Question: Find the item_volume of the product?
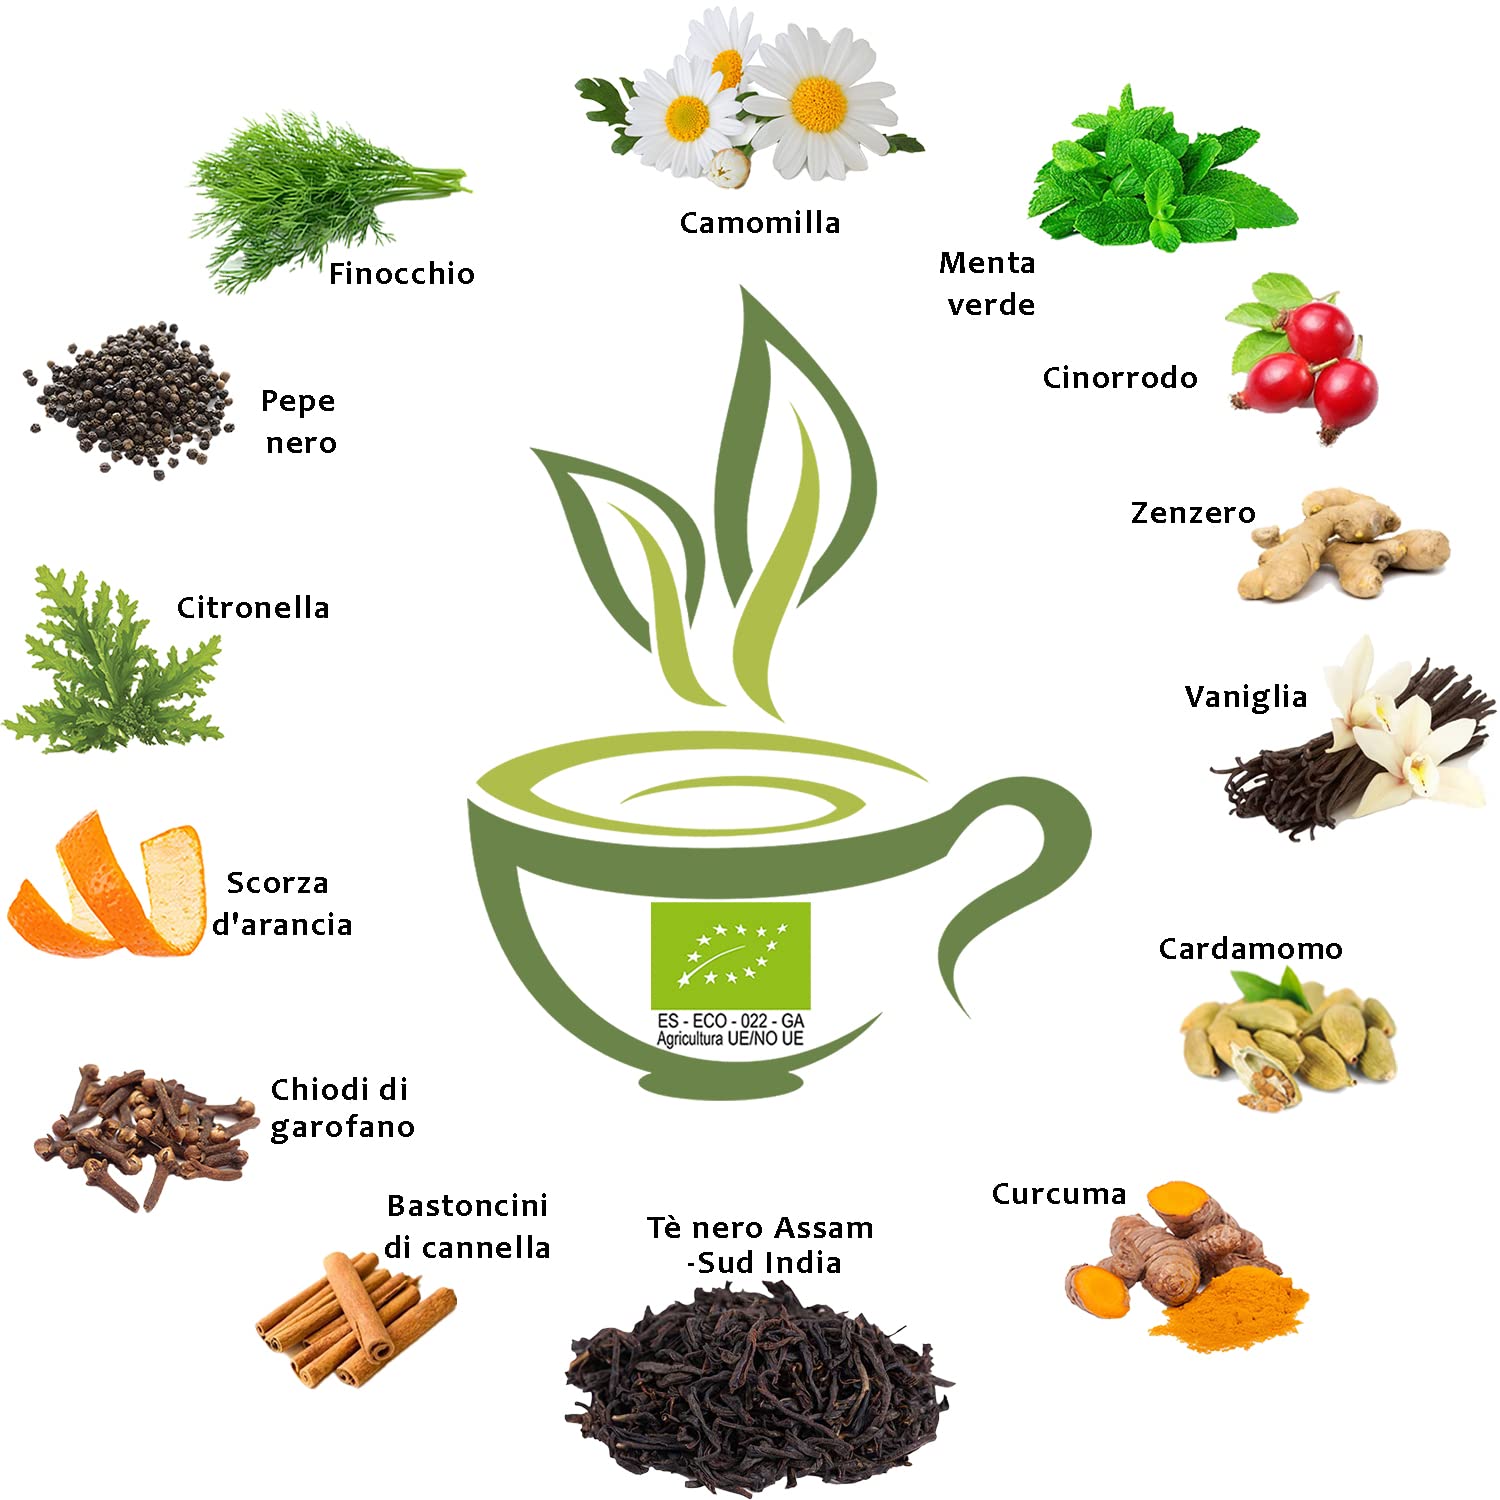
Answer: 22.0 gallon